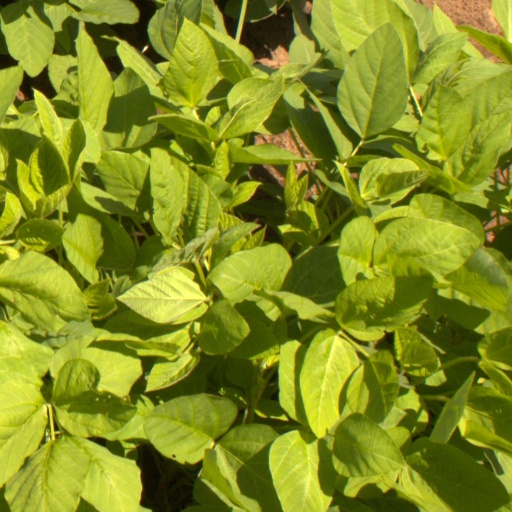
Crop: soybean